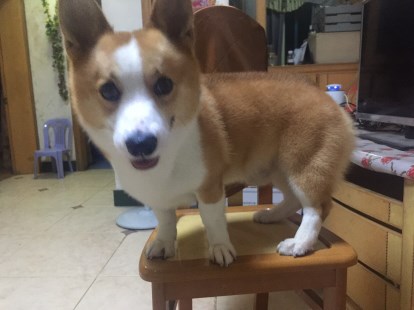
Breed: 2909-n000116-Cardigan